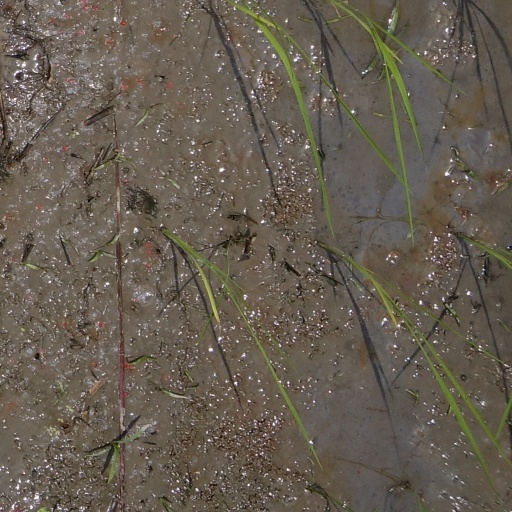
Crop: rice